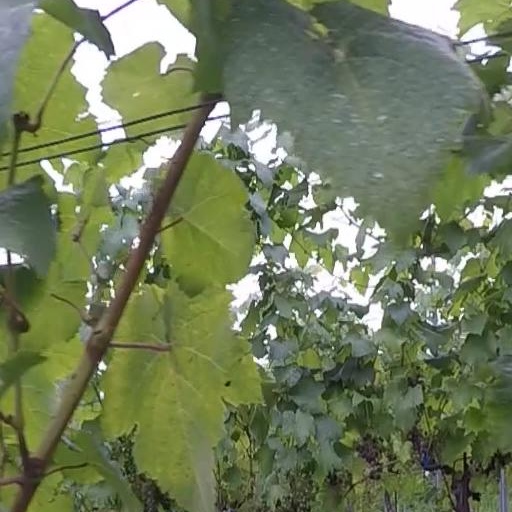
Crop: grape